Croatian War of Independence

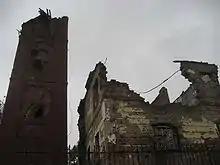
Castle Eltz after the Siege of Vukovar

International peacemaking efforts continued, and a new peace plan called the Z-4 plan was presented to Croatian and Krajina authorities. There was no initial Croatian response, and the Serbs flatly refused the proposal. As the deadline for UNPROFOR to pull out neared, a new UN peacekeeping mission was proposed with an increased mandate to patrol Croatia's internationally recognized borders. Initially the Serbs opposed the move, and tanks were moved from Serbia into eastern Croatia. A settlement was finally reached, and the new UN peacekeeping mission was approved by United Nations Security Council Resolution 981 on March 31. The name of the mission was the subject of a last-minute dispute, as Croatian Foreign Minister Mate Granić insisted that the word "Croatia" be added to the force's name. The name United Nations Confidence Restoration Operation in Croatia (UNCRO) was approved.